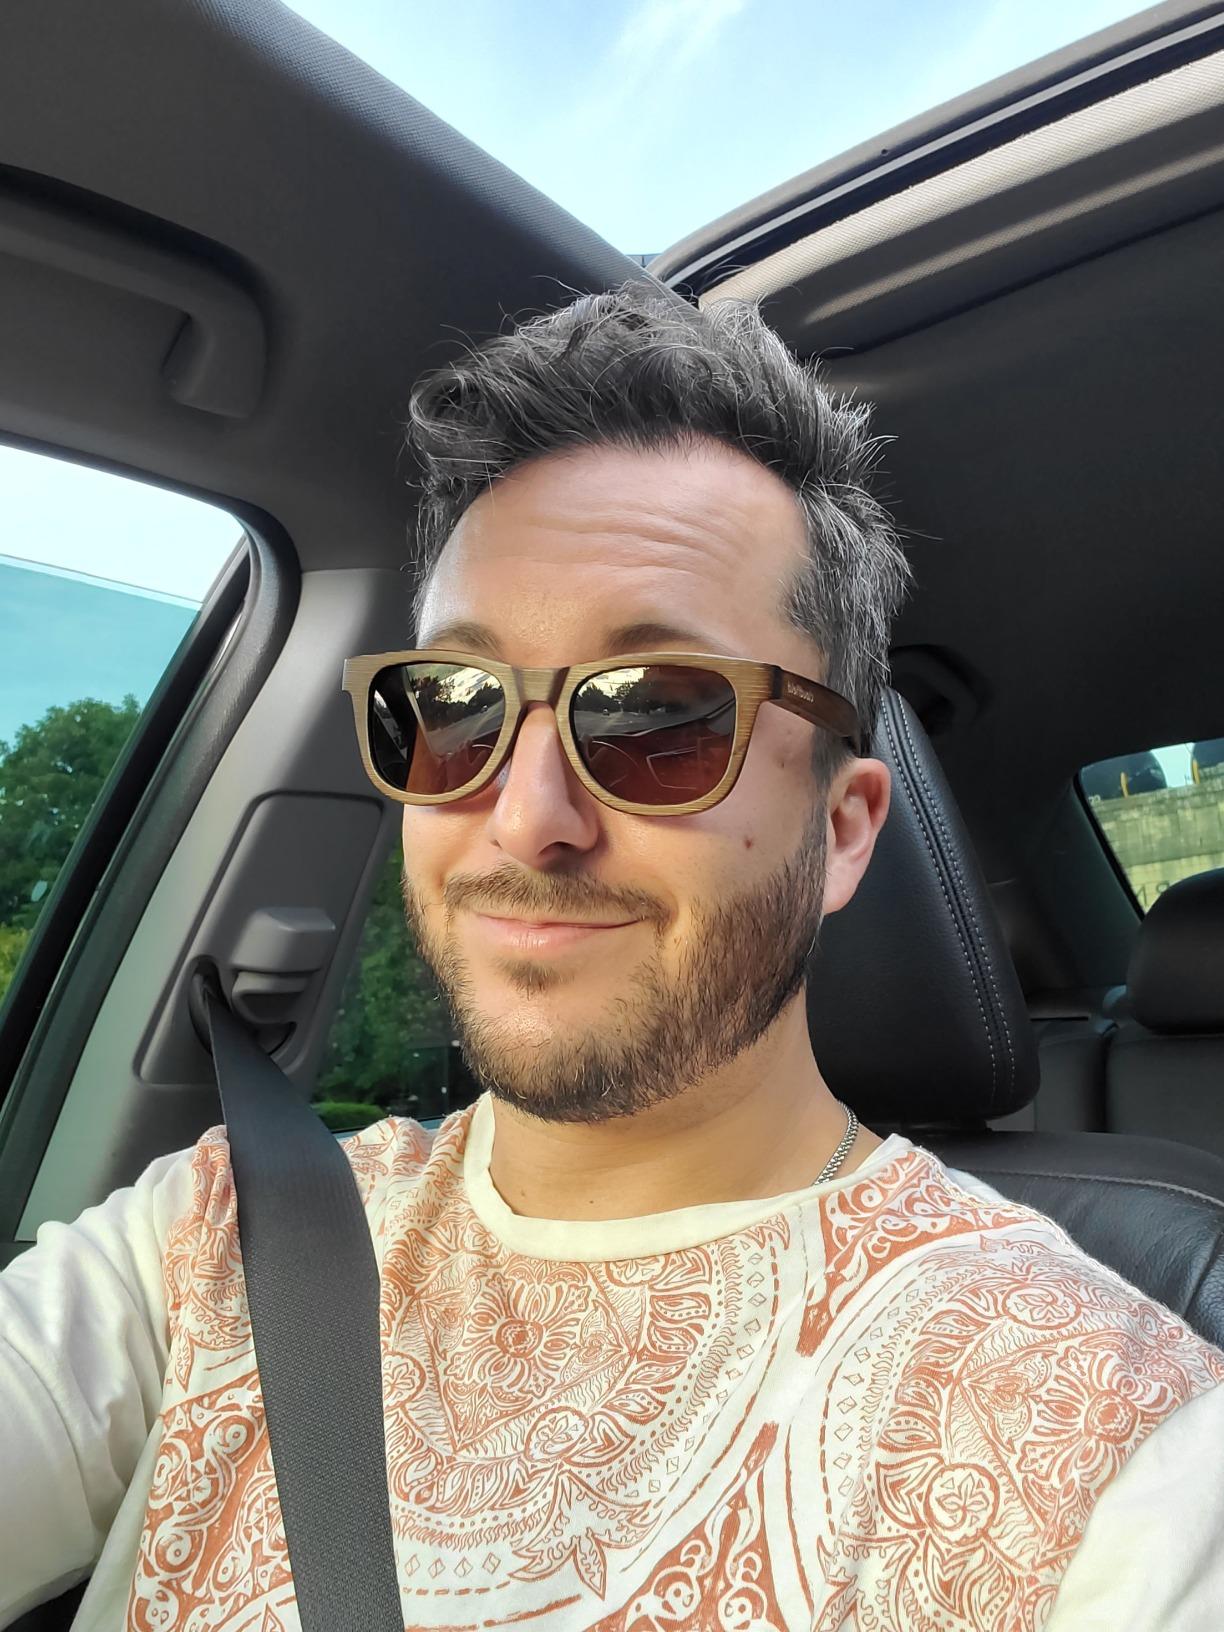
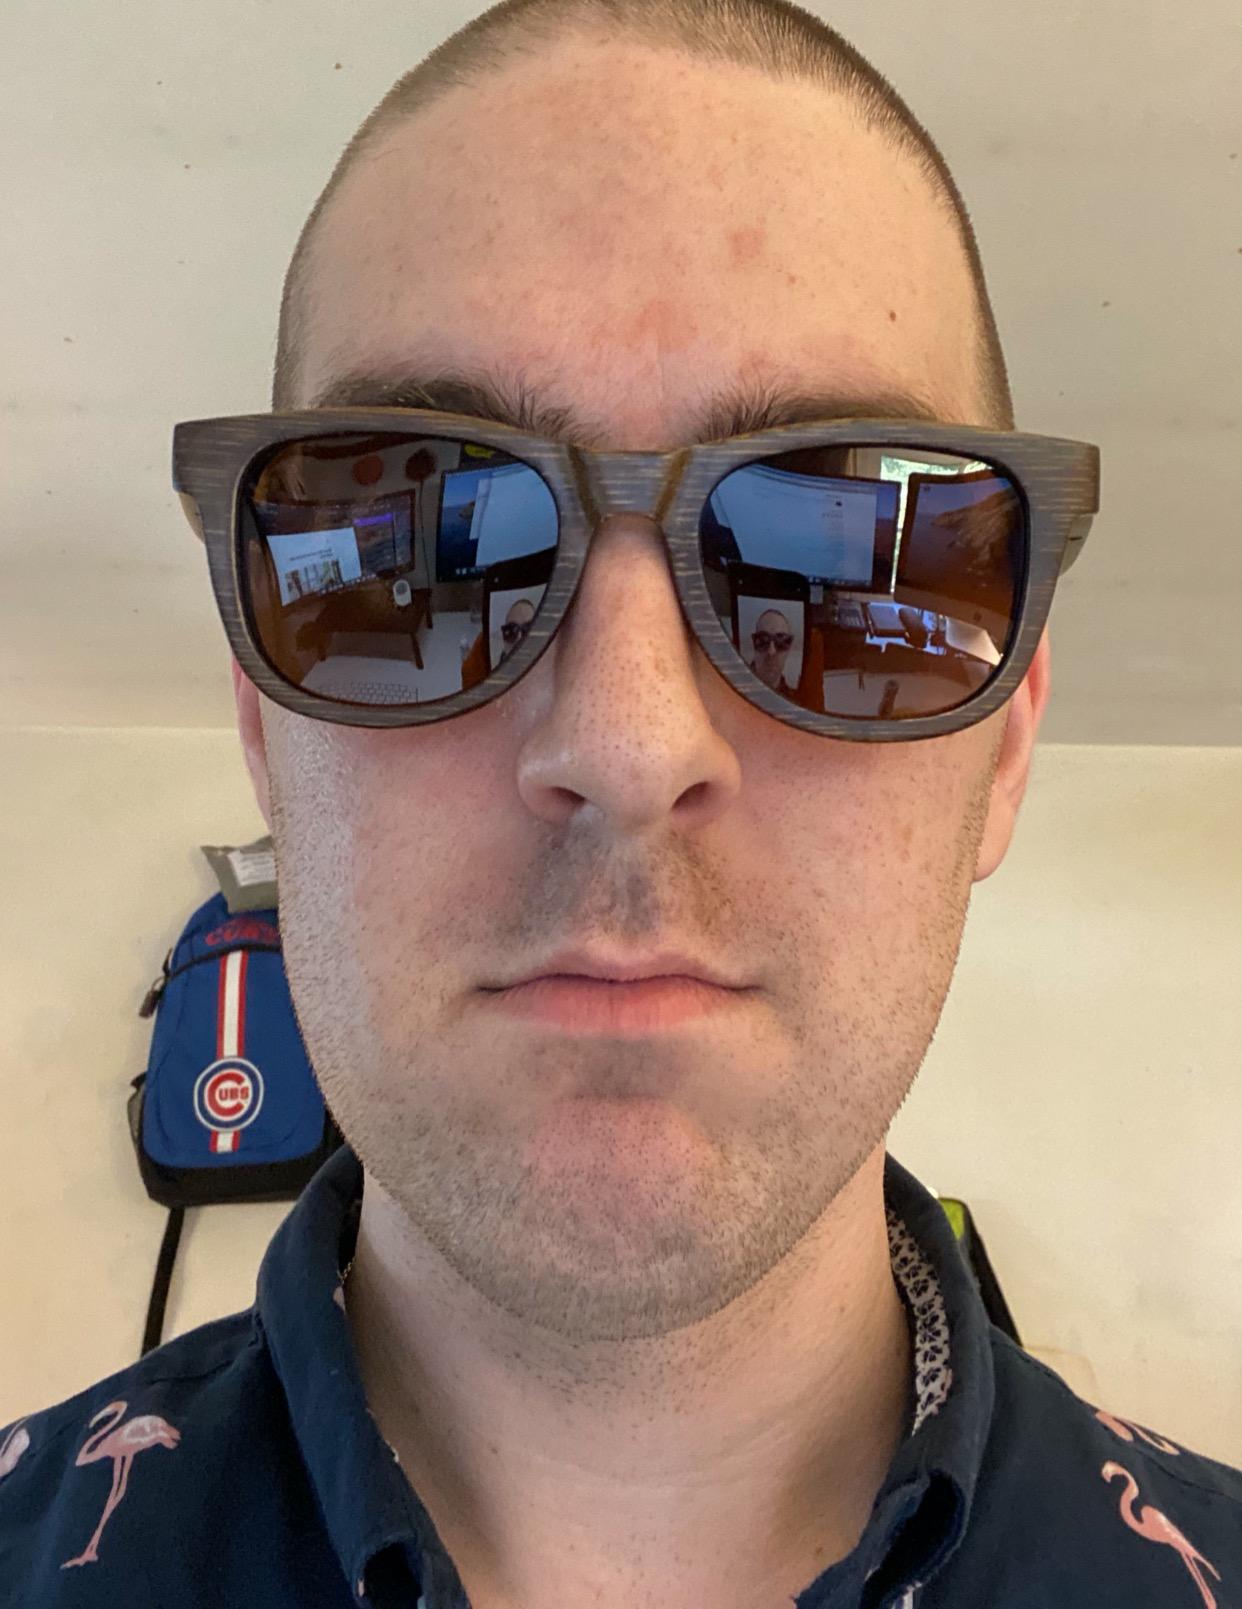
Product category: accessories_sunglasses
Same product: yes